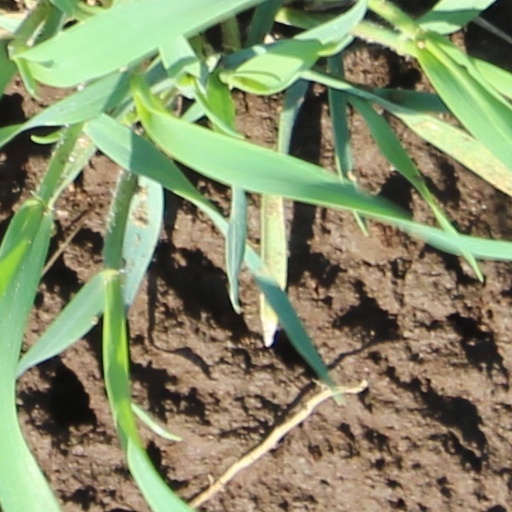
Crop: wheat